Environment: real
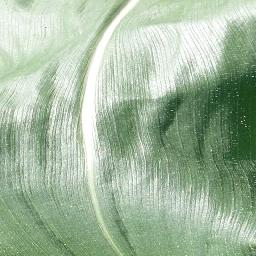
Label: healthy